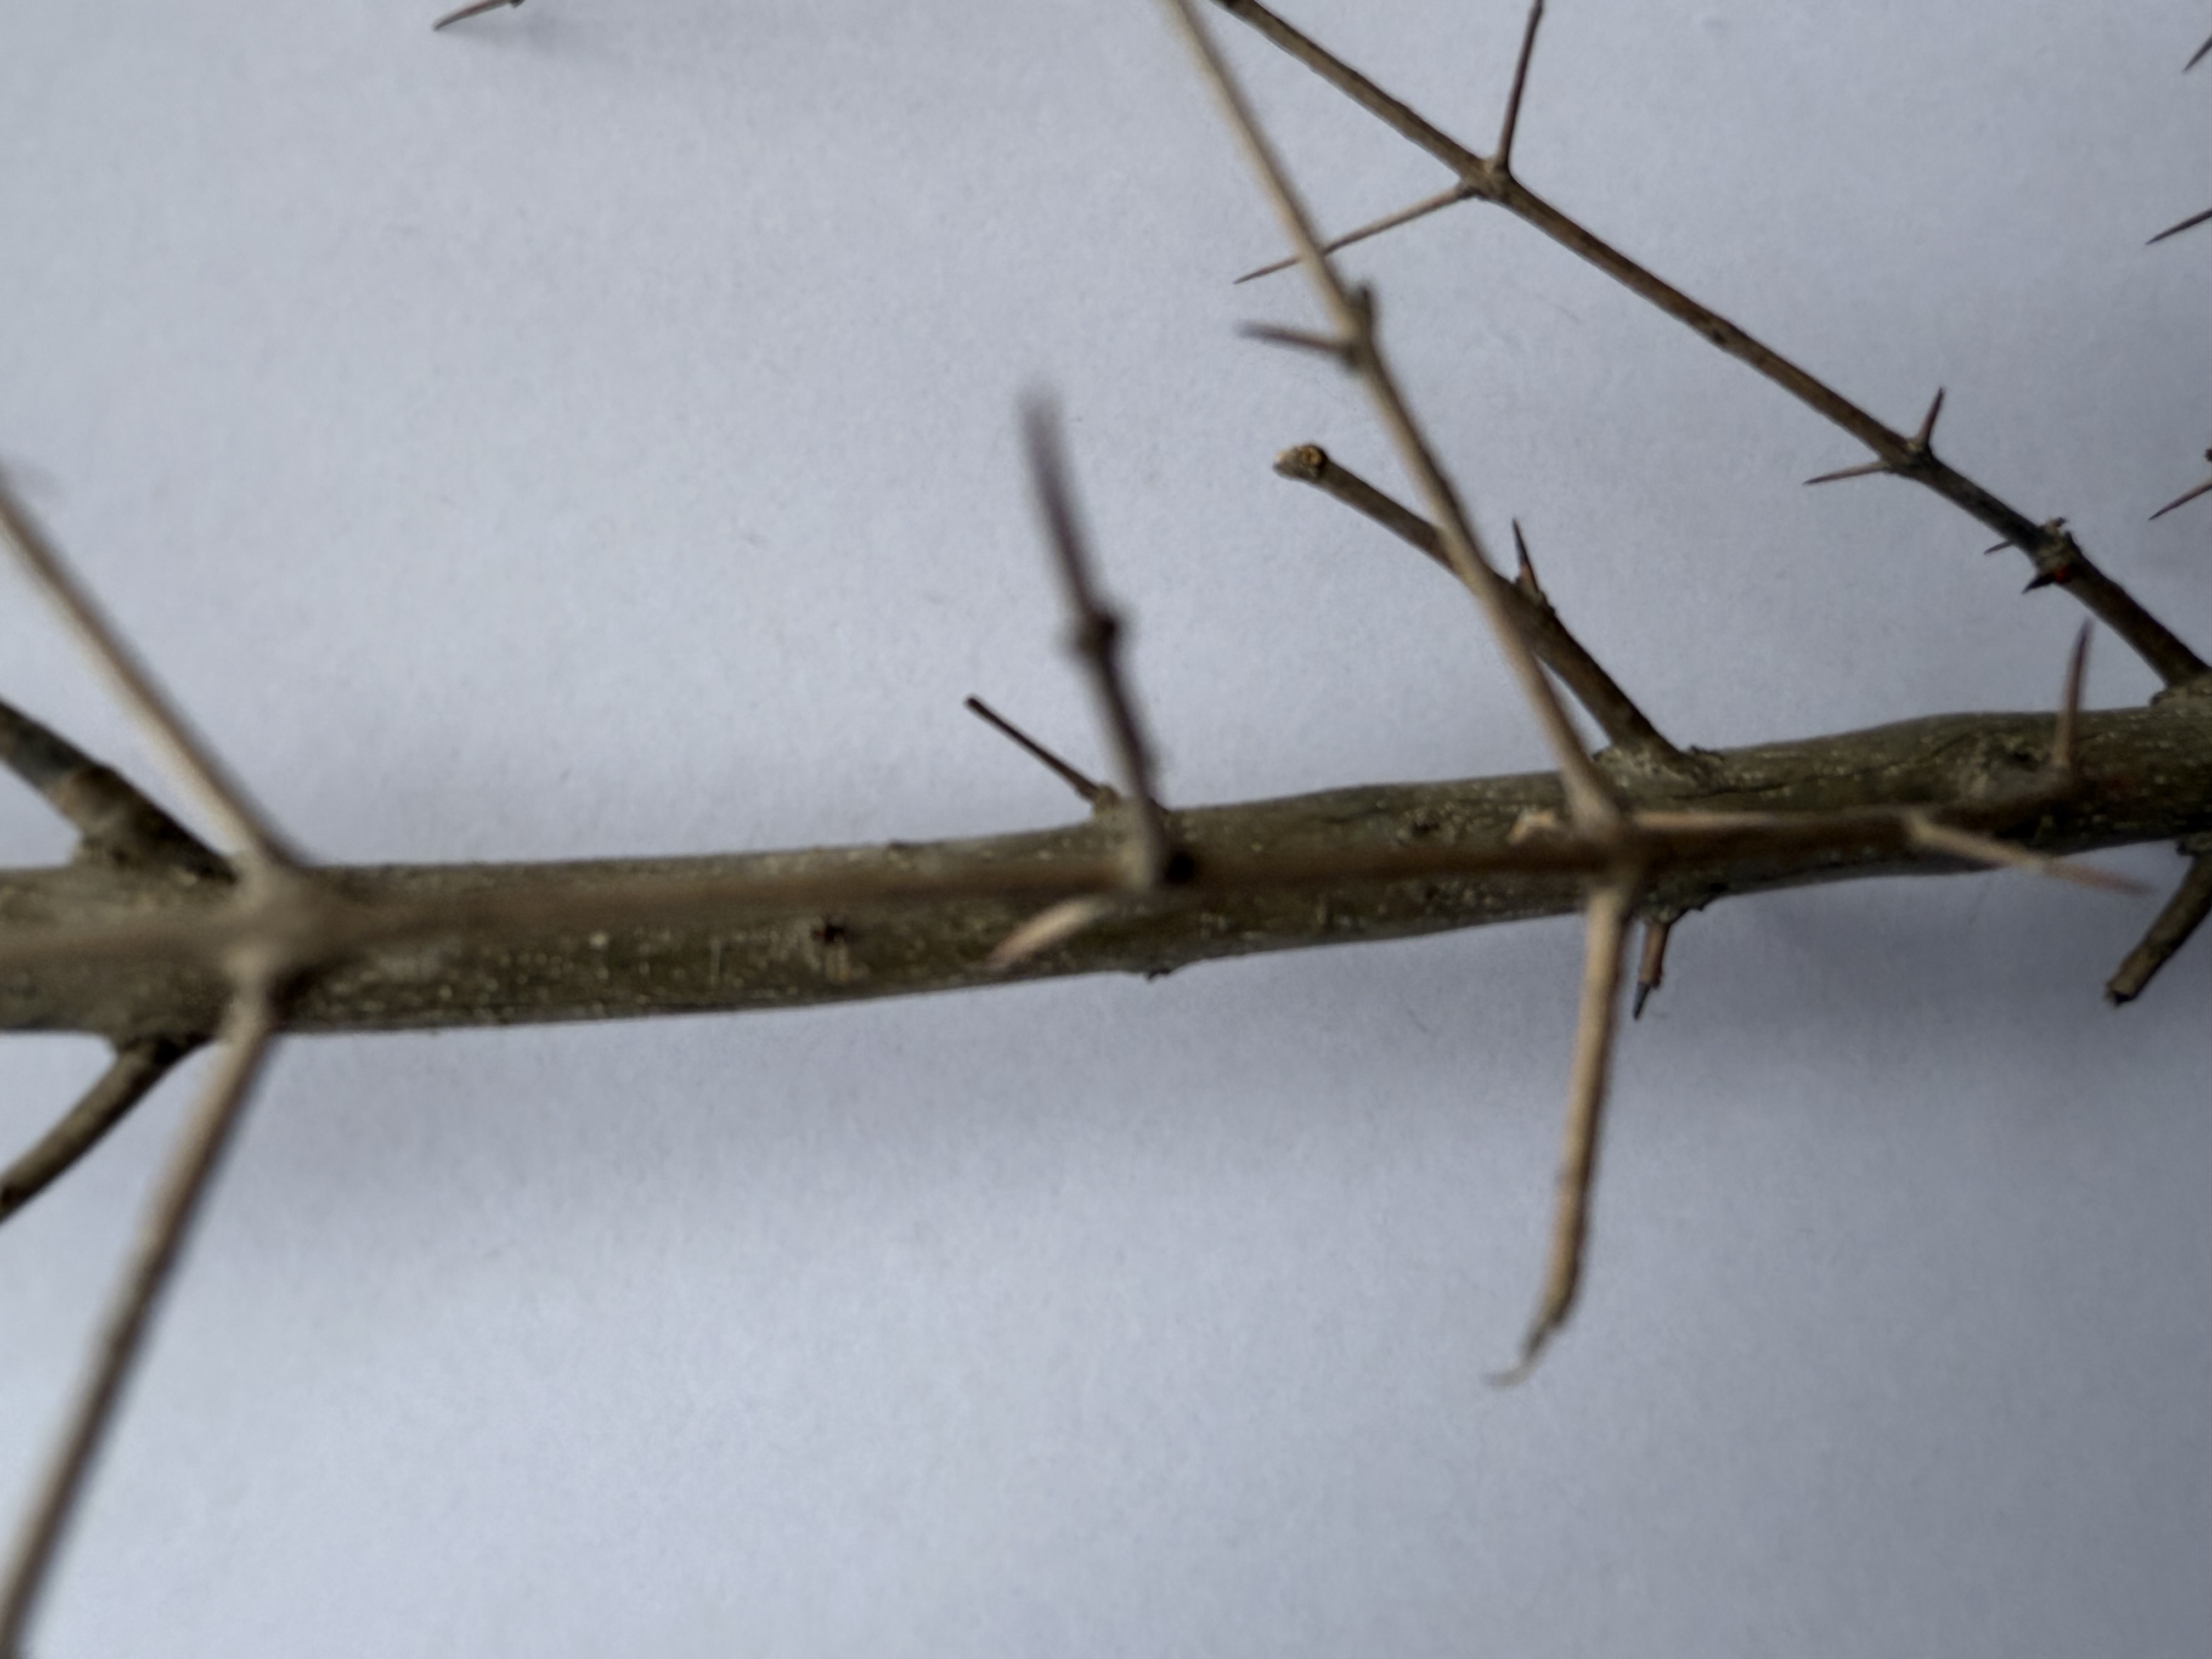
Variety: Pomegranate